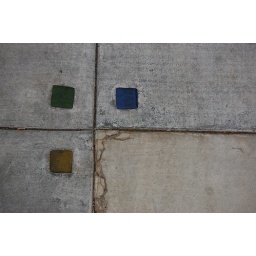
colorful elements in sidewalk at Conservatory of Flowers, Golden Gate Park